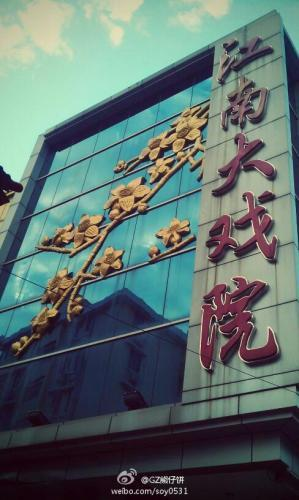
地标名称：江南大戏院
所在城市：广州市·海珠区